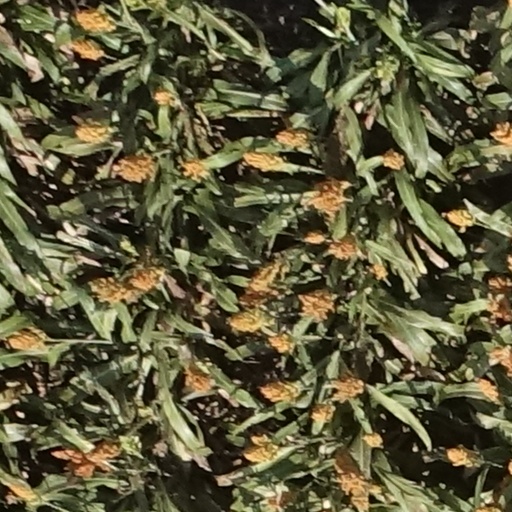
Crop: sorghum